Alexandra Socha

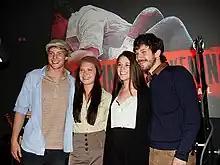
Alexandra Socha (second from right) with cast of "Spring Awakening"

Alexandra Socha (born April 10, 1990) is an American actress who made her Broadway debut in the rock musical "Spring Awakening" in May 2008. Other notable stage appearances include Nora in the brief 2009 revival of "Brighton Beach Memoirs", Daisy Fenton in the Off-Broadway run of "Death Takes a Holiday", as Philoclea in "Head over Heels". She was featured in a supporting role in the Amazon comedy TV series "Red Oaks".